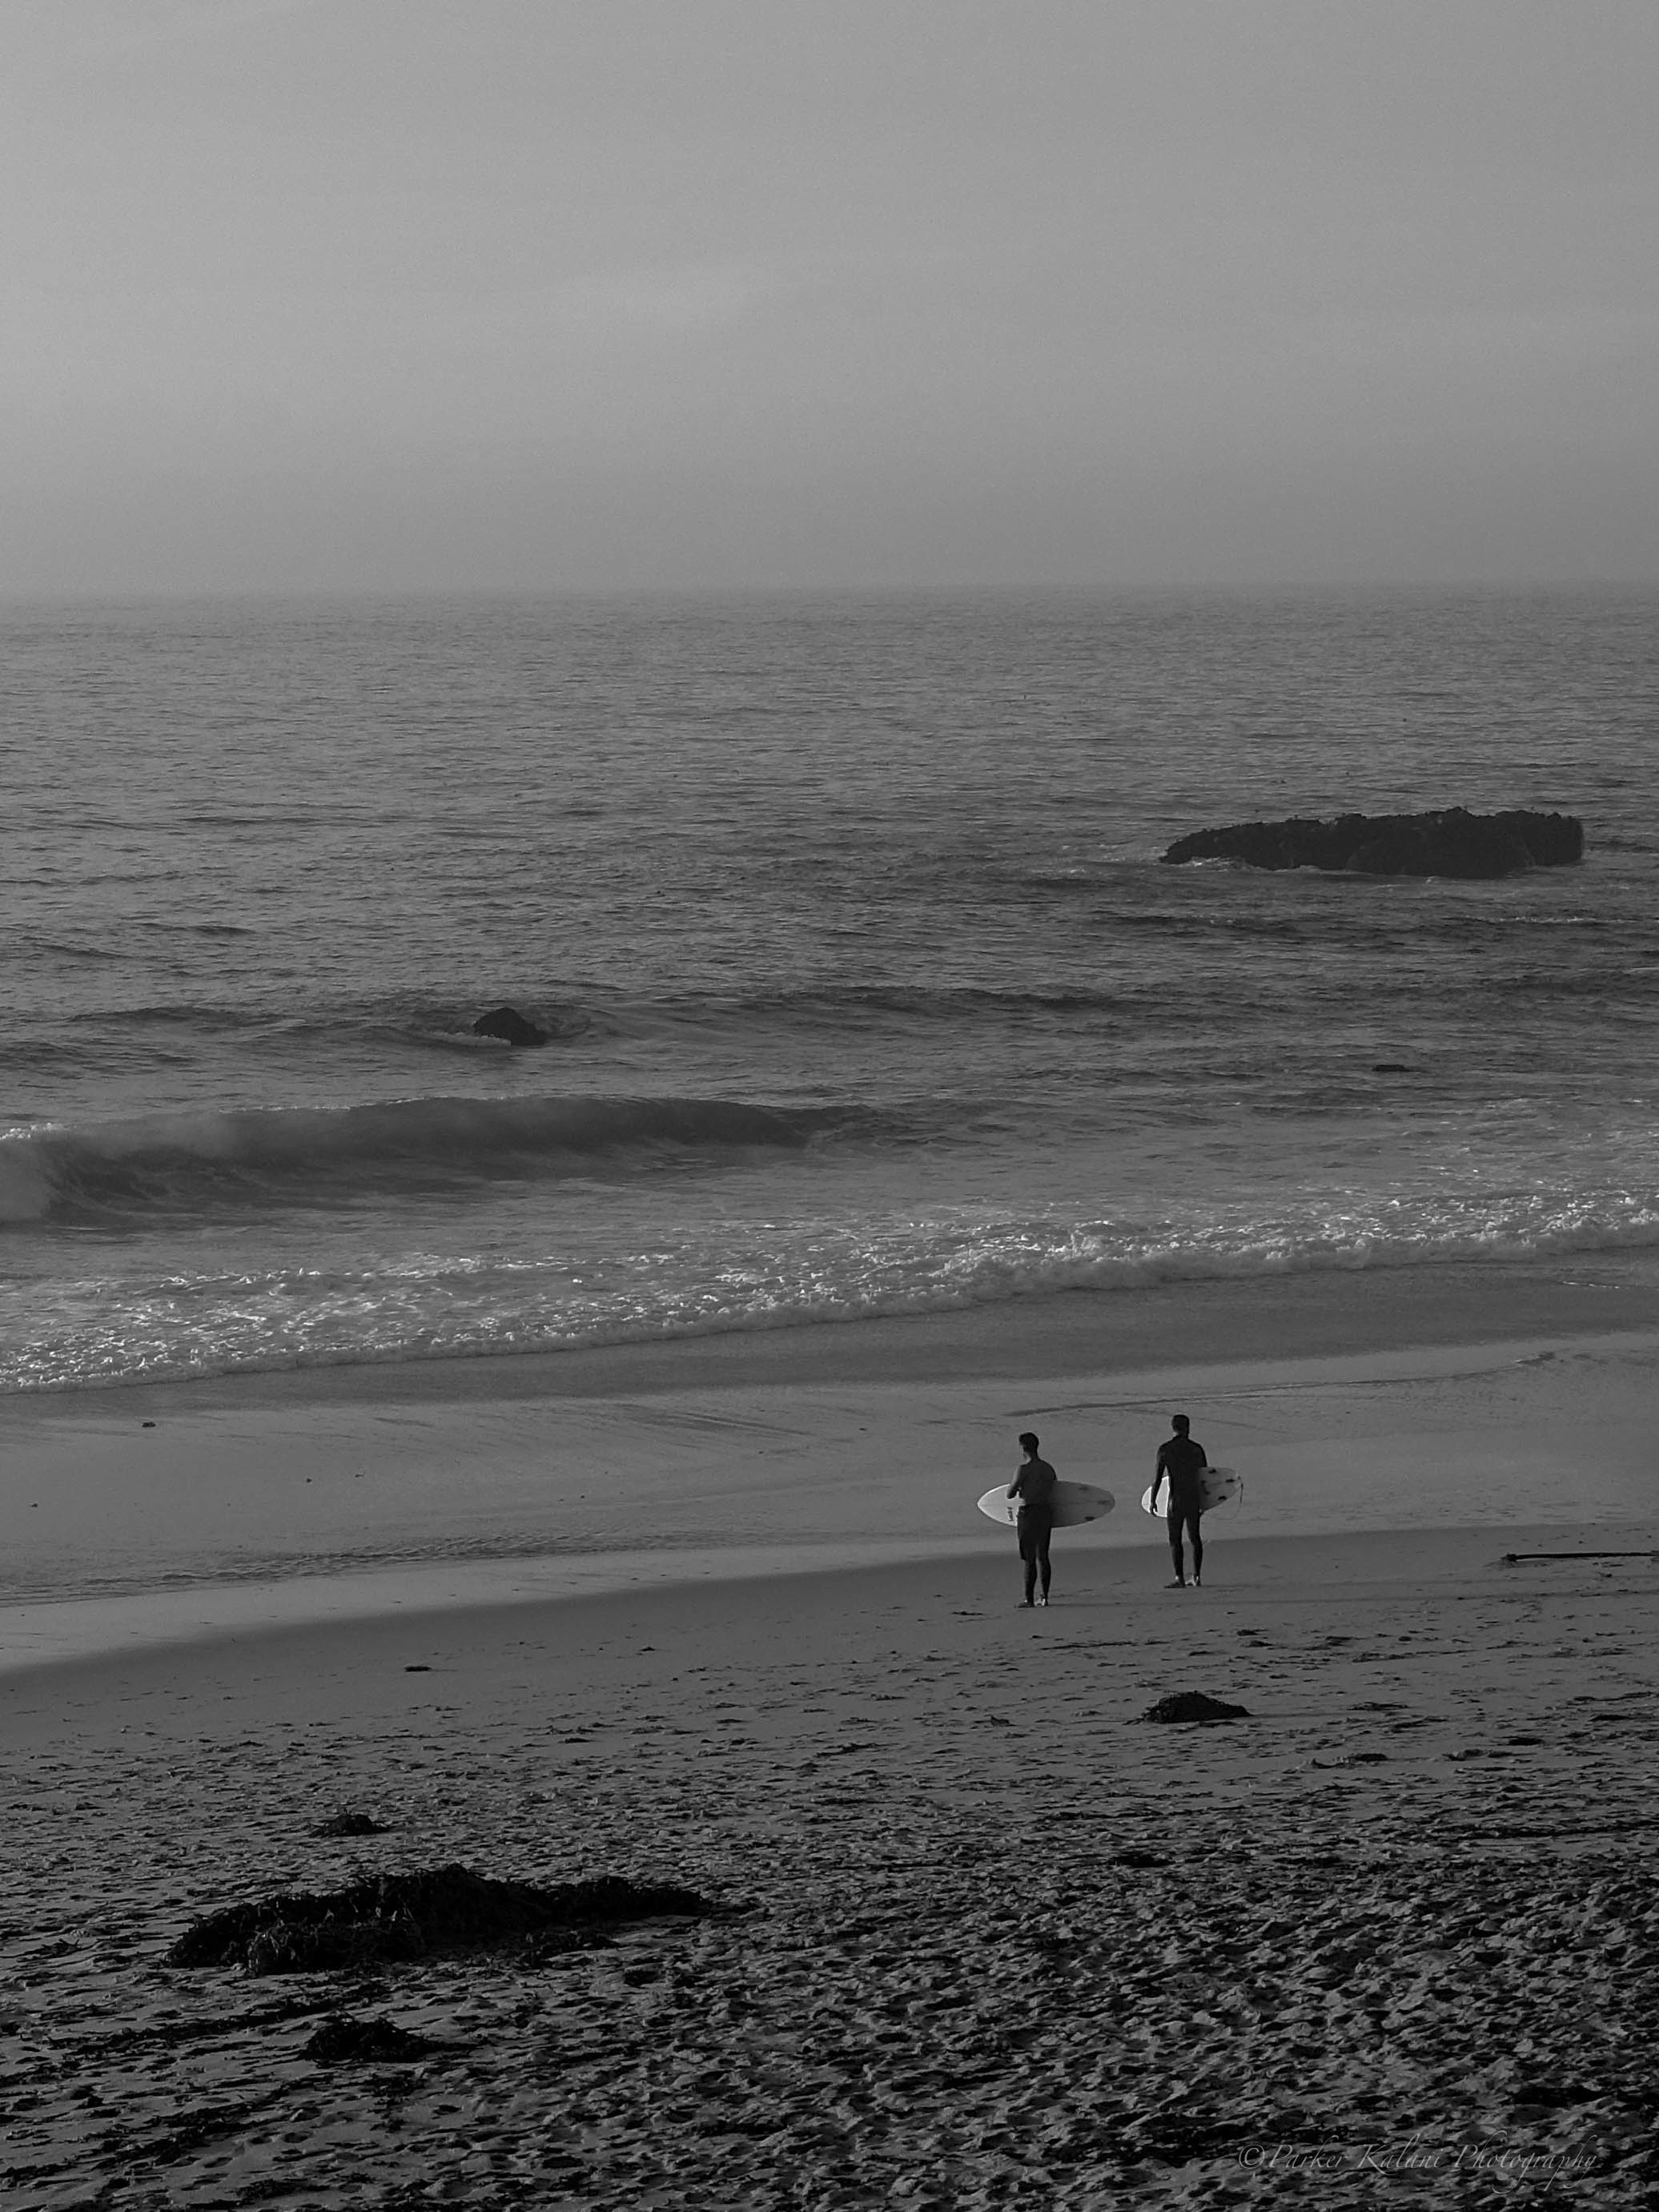
beach, sea, coast, sand, rock, ocean, horizon, cloud, black and white, sunset, shore, wave, bay, monochrome, material, body of water, monochrome photography, atmospheric phenomenon, wind wave